Jody Lukoki

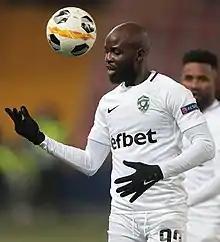
Lukoki with Ludogorets Razgrad in 2019

Jody Lukoki (15 November 1992 – 9 May 2022) was a Congolese-Dutch professional footballer who played as a winger for various clubs and the DR Congo national team.